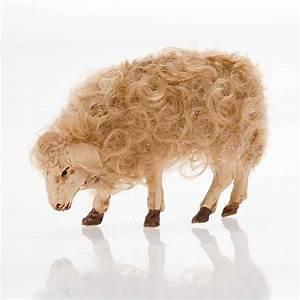
sheep